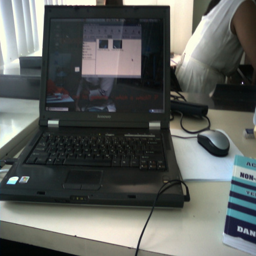
a counter covered with a laptop and a book
Laptop computer sitting on top of a table with an instructional guide.
A black laptop computer sits on a desk.
A black laptop computer sitting on top of a table next to a computer mouse.
A  woman leaning over a desk with  a computer